Malayisation

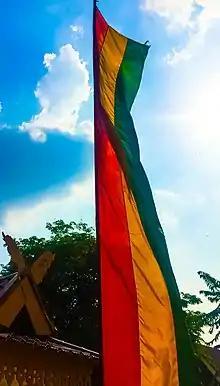
"3 Warna Melayu" (the Malay tricolour), a testament of the 3 core values of the defining Malay identity: Green ("Iman" - Faith), Yellow ("Adat" - Custom) and Red ("Keberanian" - Bravery) displayed in Riau, Indonesia.

Malayisation (Commonwealth spelling) or Malayization (North American and Oxford spelling) is a process of assimilation and acculturation, that involves acquisition (literally "embracing Malayness") or imposition ( or "Melayuisasi") of elements of Malay culture, in particular, Islam and the Malay language, as experienced by non-Malay populations of territories fully controlled or partially influenced by historical Malay sultanates and modern . It is often described as a process of civilisational expansion, drawing a wide range of indigenous peoples into the Muslim, Malay-speaking polities of Maritime Southeast Asia. Examples of Malayisation have occurred throughout Asia including in Brunei, Cambodia, Indonesia, Malaysia, Singapore, and Sri Lanka.